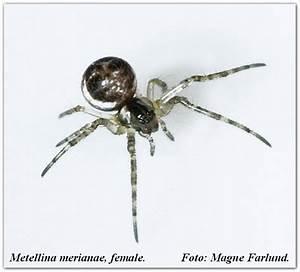
spider